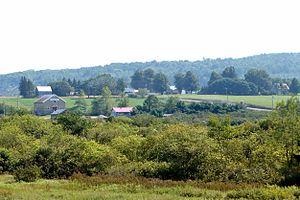
Upper Musquodoboit est une communauté du Nord-Est de la vallée de la Musquodoboit dans la municipalité régionale de Halifax en Nouvelle-Écosse au Canada. Elle est située à environ 75 km du centre-ville de Halifax le long de la rivière Musquodoboit au carrefour des routes 336 et 224. Lors du recensement de 2006, la communauté avait une population de 473 habitants. Son économie est principalement basée sur les industries agricole et forestière.